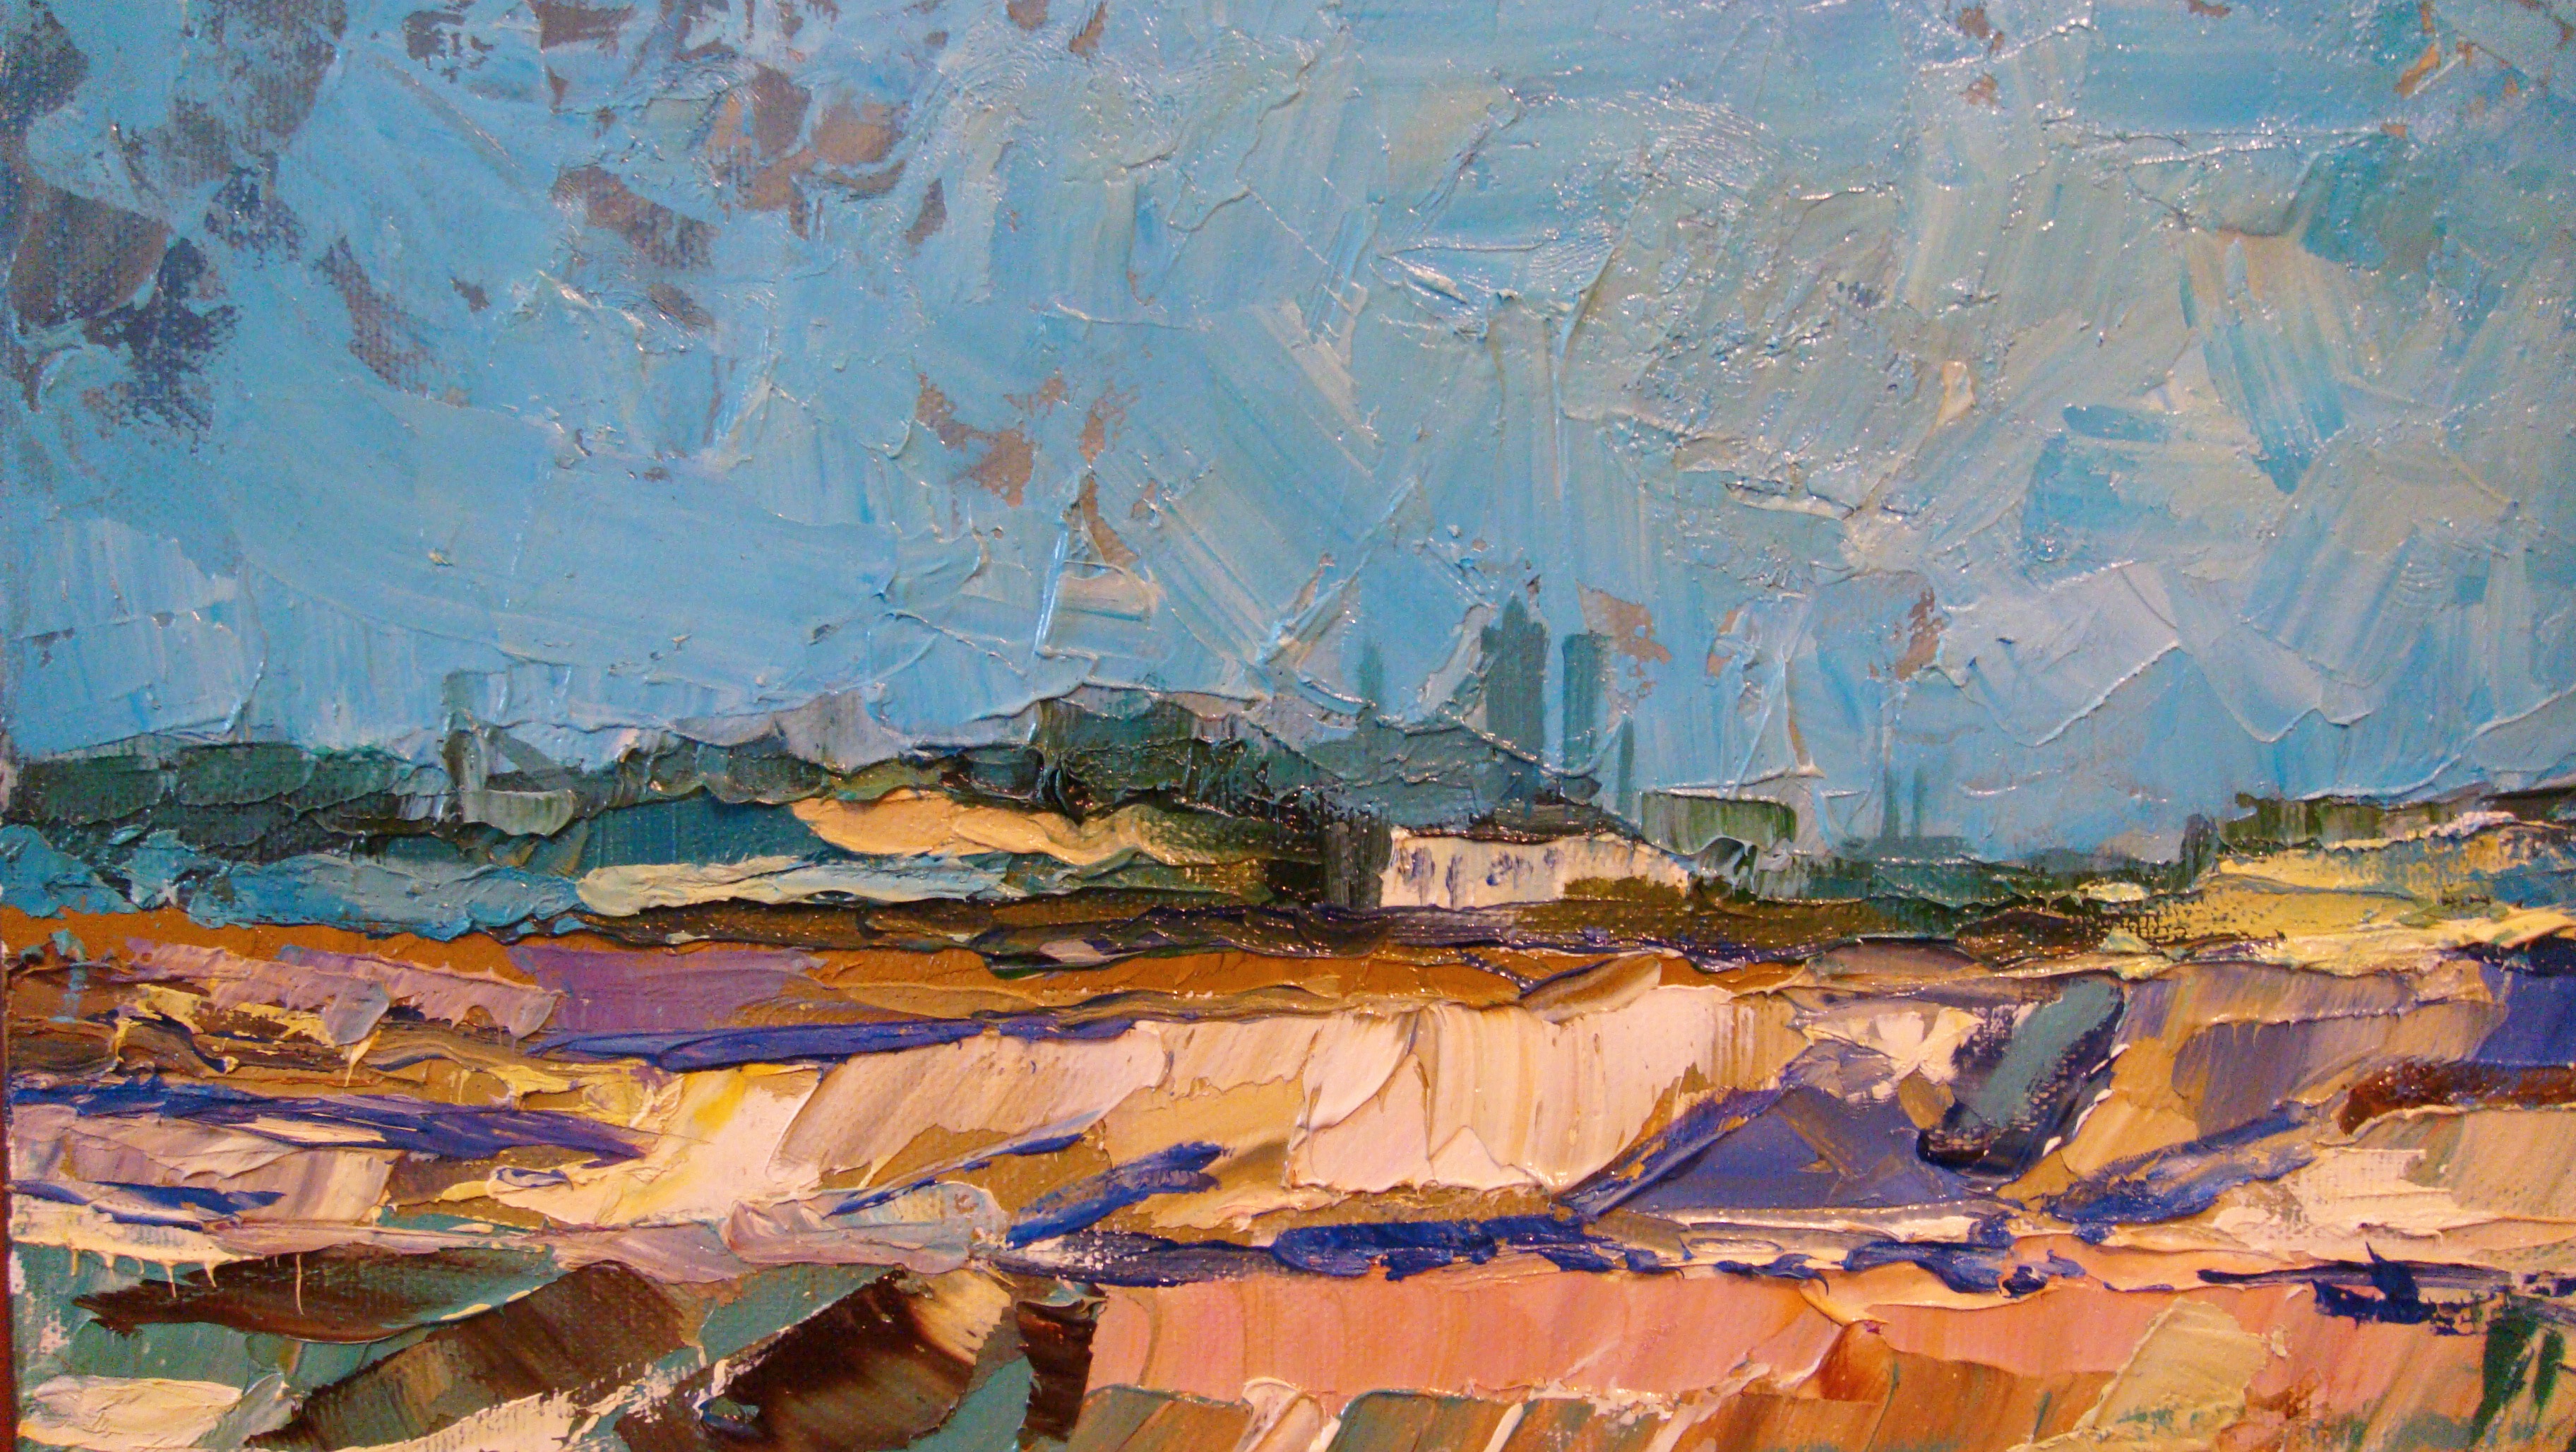
landscape, formation, material, painting, geology, oil, quarry, canvas, watercolor paint, acrylic paint